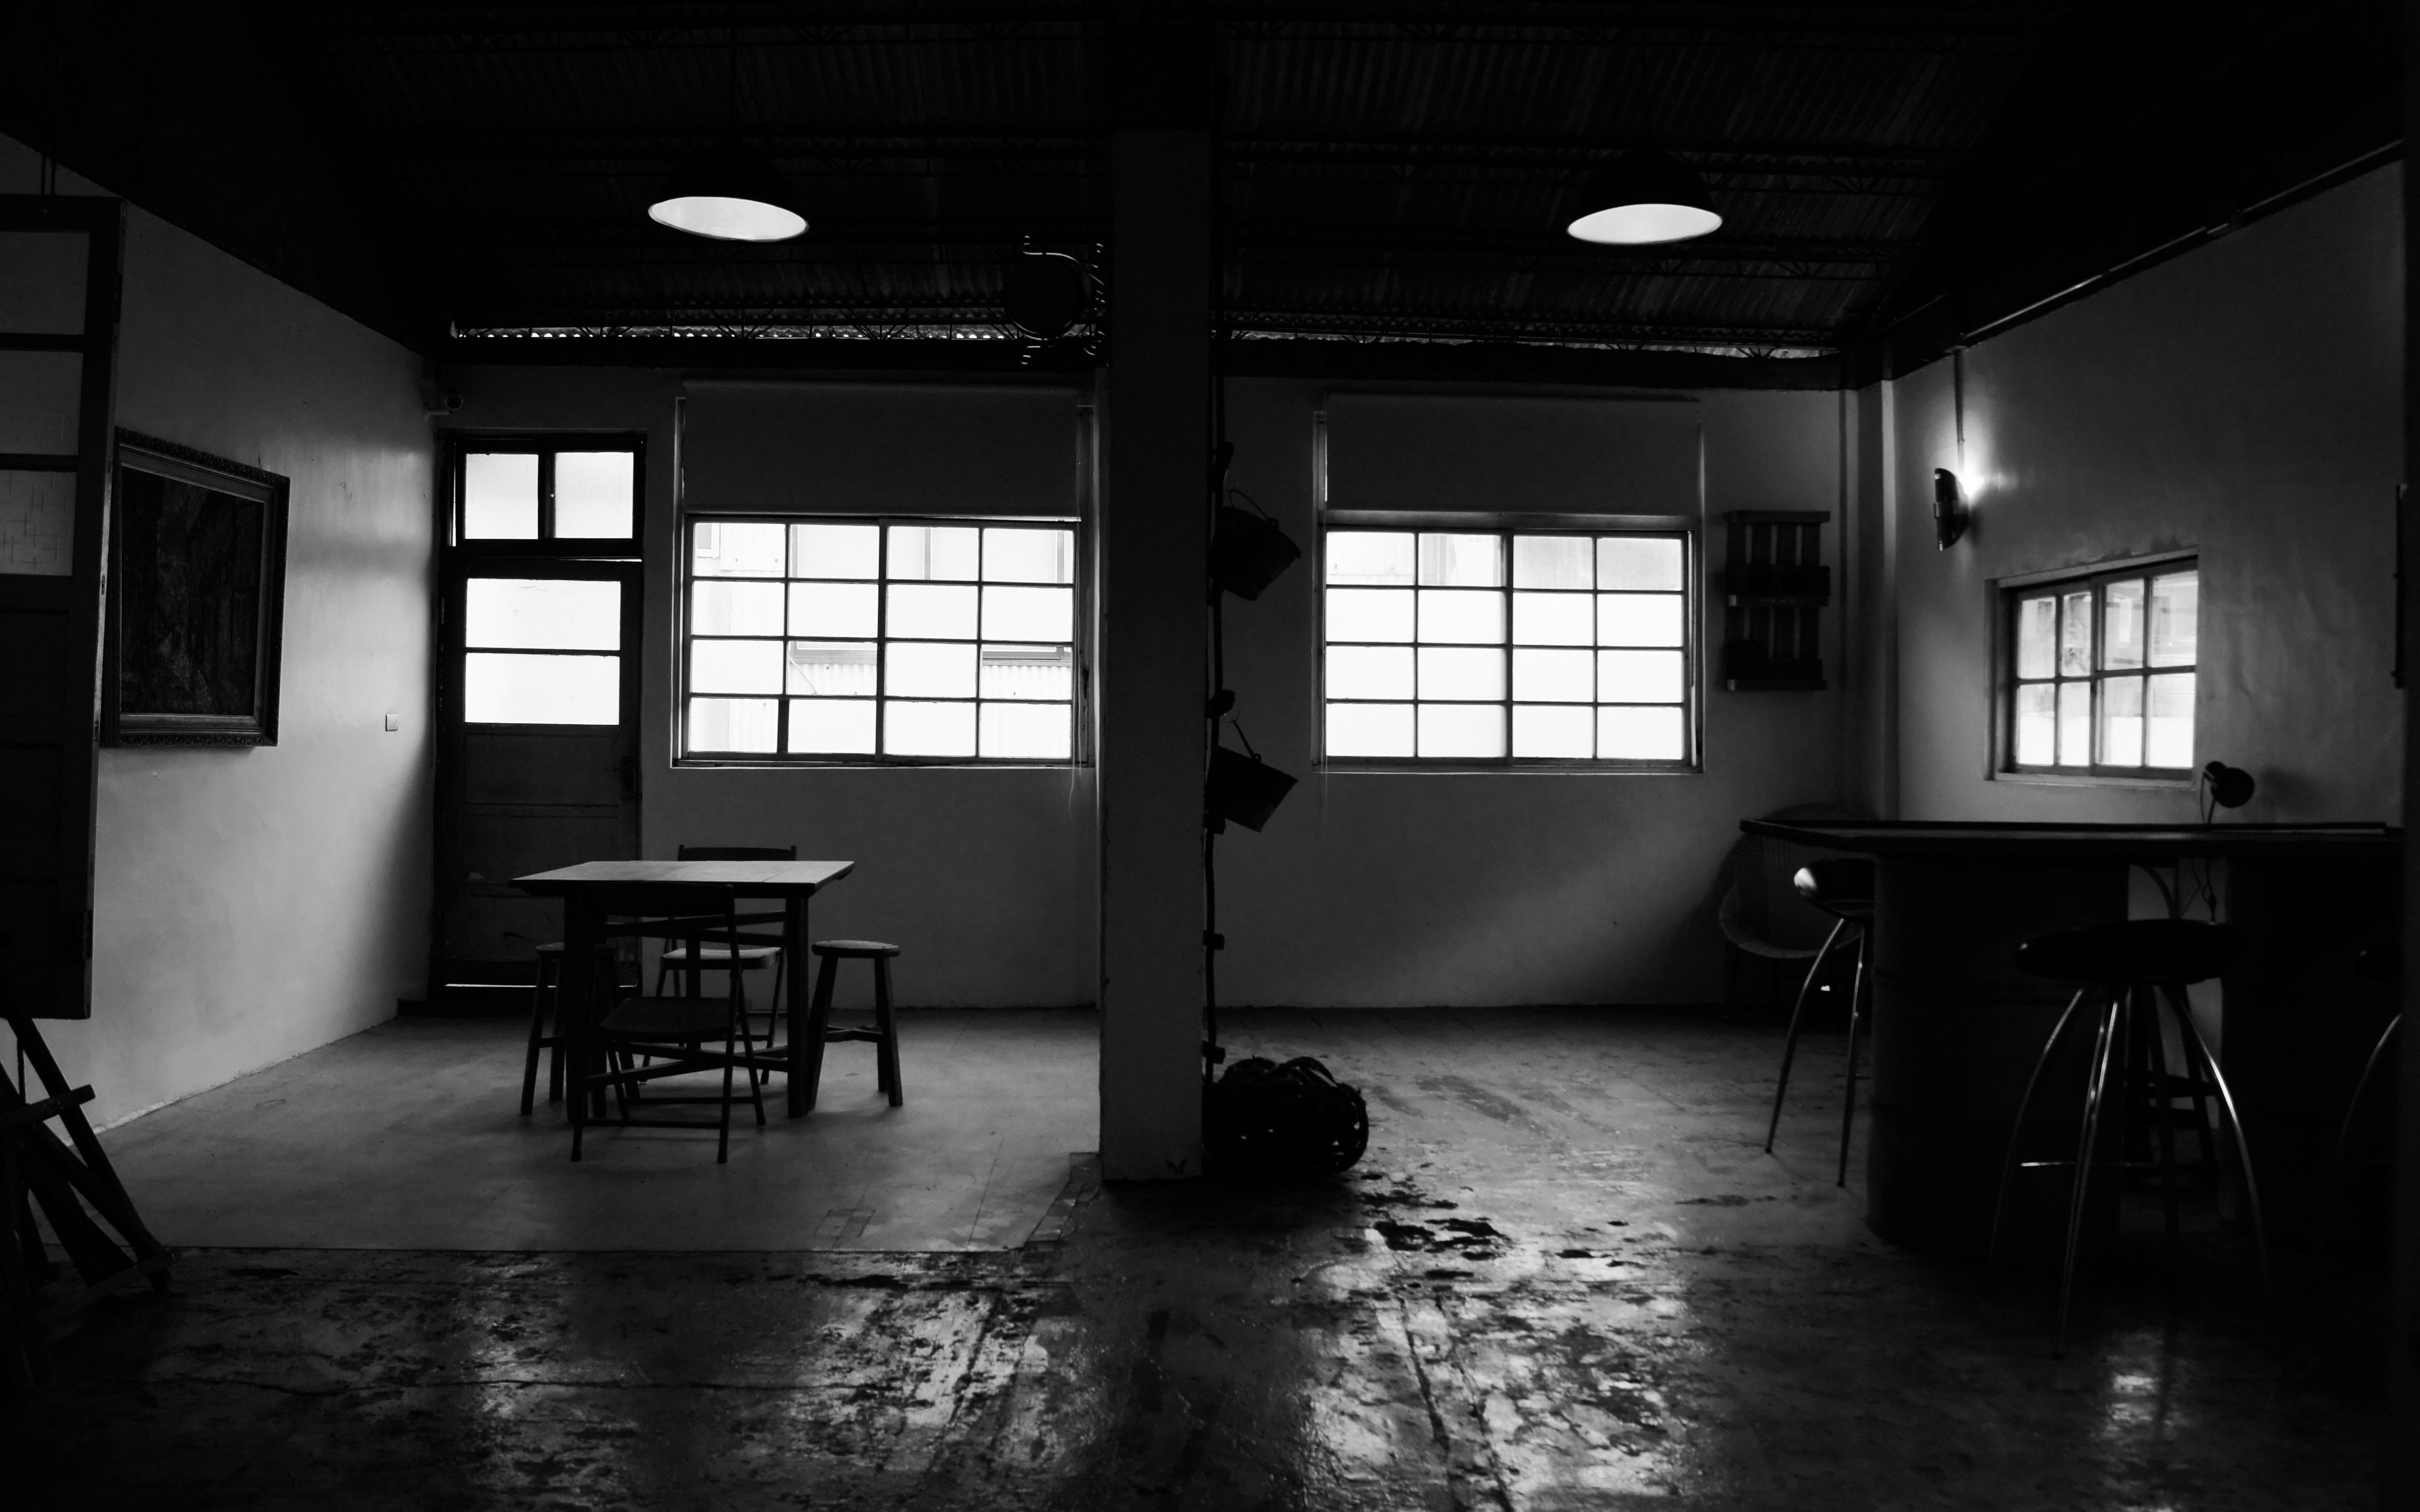
light, black and white, white, house, home, color, darkness, living room, black, room, monochrome, lighting, interior design, design, shape, monochrome photography